Ramat Gan

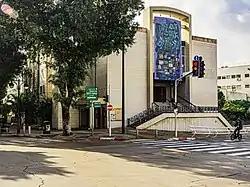
Ramat-Gan Great Synagogue

Ramat Gan is home to Israel's second largest university, Bar-Ilan University, with 24,000 students. The city is also the location of the Shenkar College of Engineering and Design, Ramat Gan College, the College of Law and Business, Beit Zvi acting college. Ramat Gan is home to the Israel Bible Center as well.